Aril Brikha

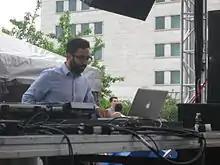
Brikha at Detroit Detroit Electronic Music Festival in May 2011

Aril Brikha (1976) is an Assyrian techno musician, recognized globally for his contributions to the genre. After relocating to Sweden, he gained further recognition when he was nominated for Best Dance Album at the Swedish National Radio Gold Gala contest.